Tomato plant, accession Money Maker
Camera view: bottom (45 deg); turntable rotation: 60 degrees
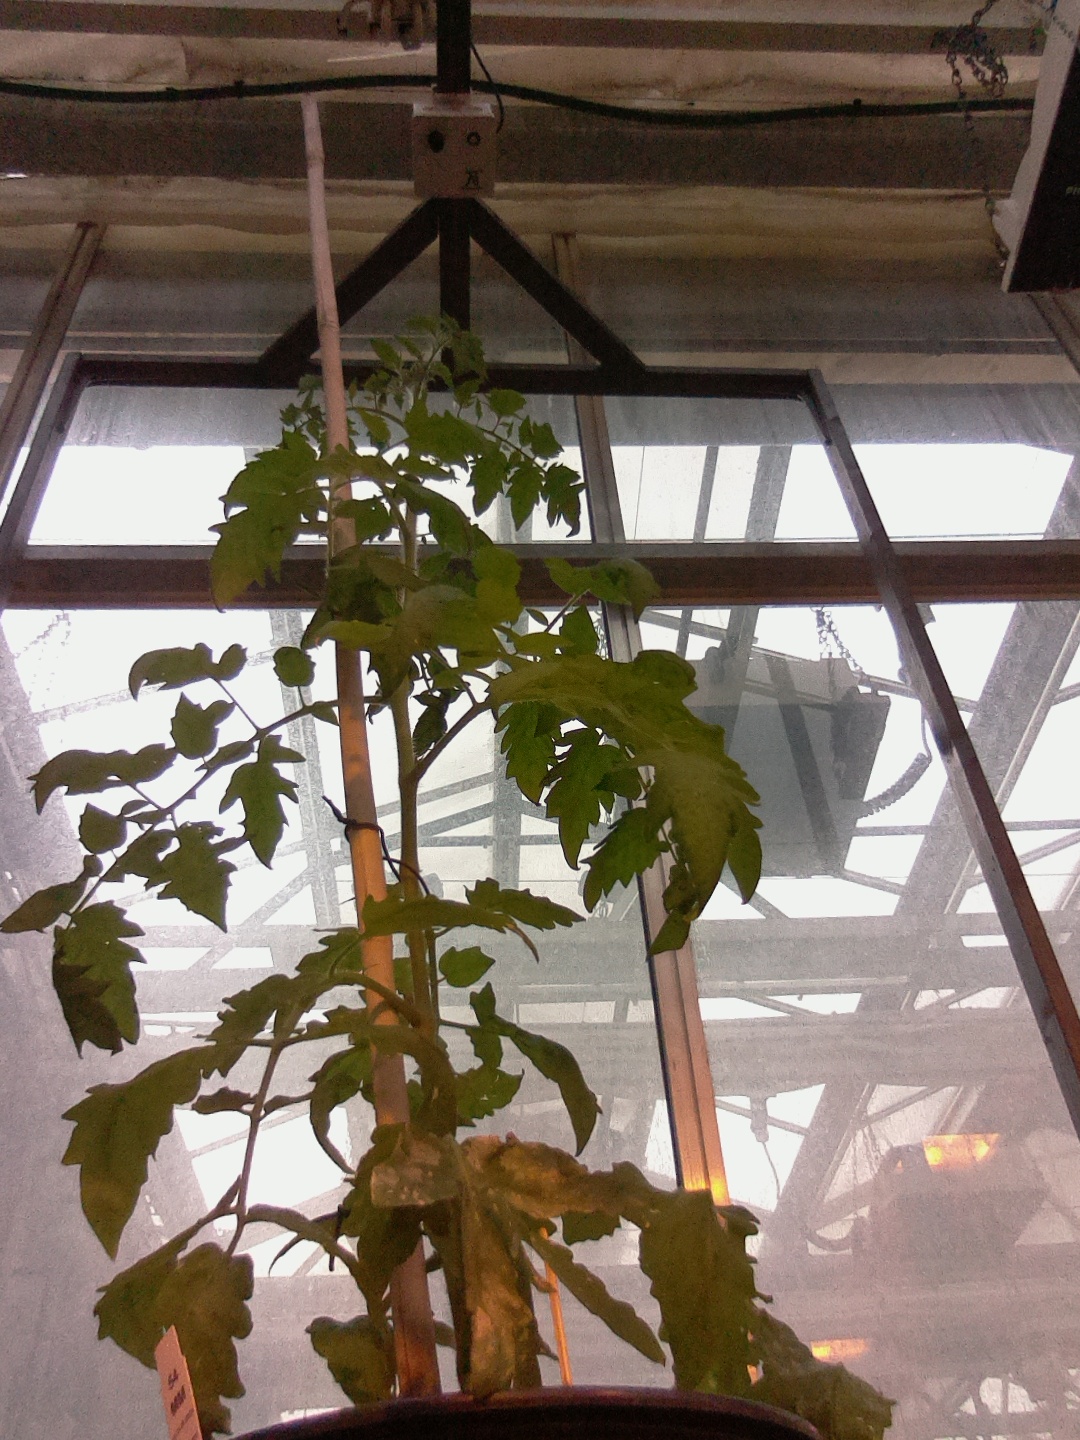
BBCH growth stage 60: First flowers open